Pedro Morales (footballer)

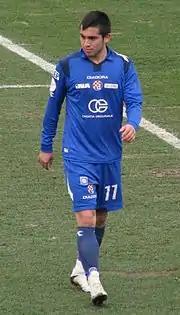
Morales with Dinamo Zagreb in 2010

Morales signed a five-year contract with GNK Dinamo Zagreb on 11 June 2008. After a first season of average performances, in his second season he established himself as one of Dinamo's main players. During his time at Dinamo he helped the club to three straight league titles.